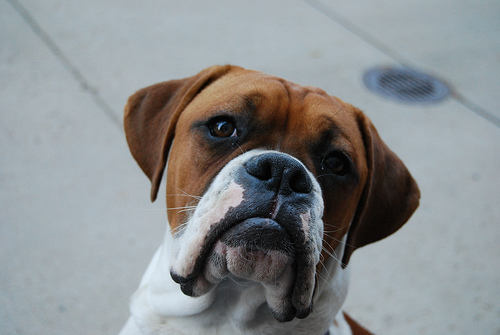
Animal: dog
Breed: saint_bernard